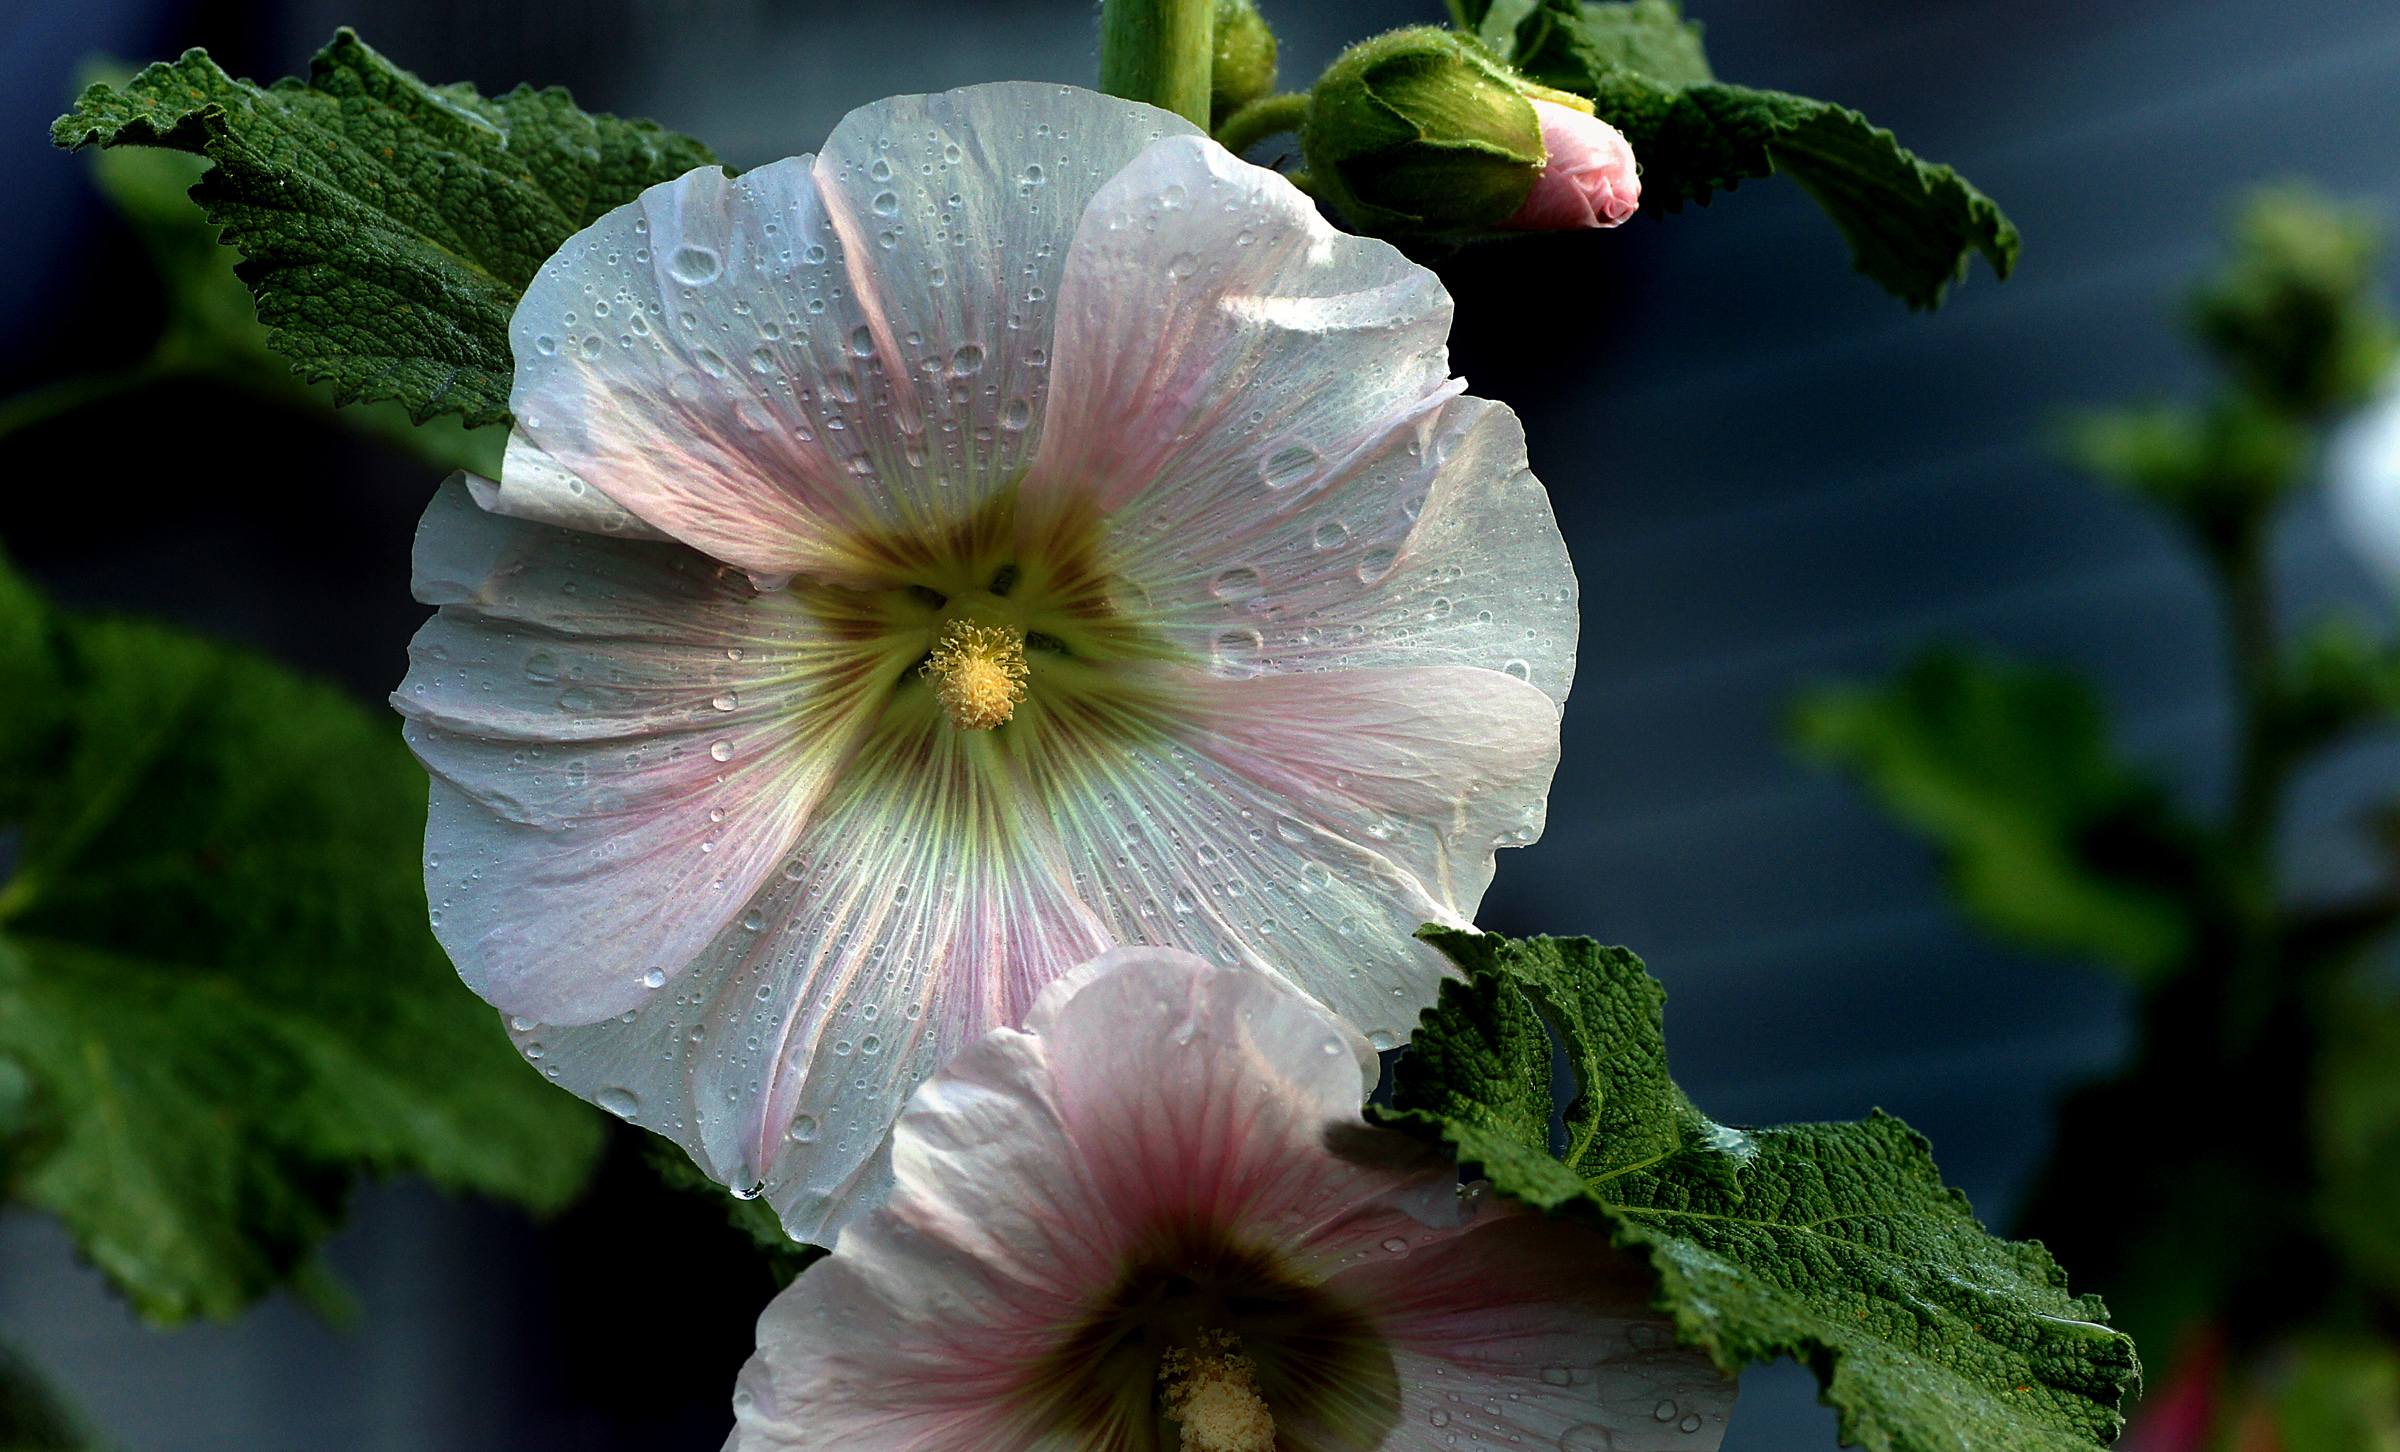
blossom, plant, flower, petal, botany, flora, close up, hibiscus, hollyhock, sonydslra580, tamron90mmmacro, malvales, hollyhocks, alcea, macro photography, flowering plant, land plant, violet family